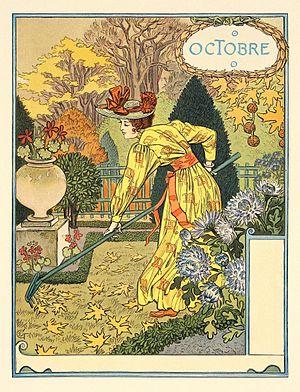
Octobre est le dixième mois des calendriers grégorien et julien, le sixième mois de l'année à compter 31 jours. Il est le deuxième mois de l'automne météorologique dans l'hémisphère nord, alors qu'il est associé au printemps dans l'hémisphère sud.